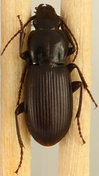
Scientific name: Pterostichus restrictus
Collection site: Niwot Ridge Mountain Research Station Site (NIWO), plot NIWO_002